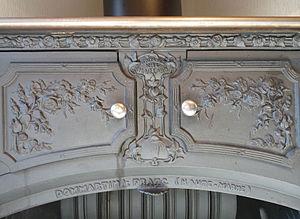
Fonte d'art à Dommartin-le-Franc (Haute-Marne). Cheminée-cuisinière Maillard (détail)
Ligny-en-Barrois est une commune française d'environ 4 200 habitants du Nord-Est de la France, en région Grand Est, chef-lieu de canton du département de la Meuse.